Kimi to Fit Boxing (TV series)

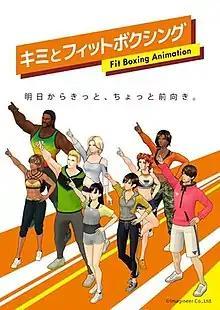
Key visual

is a Japanese anime television series adaptation of the Nintendo Switch game, "Fitness Boxing". The series was produced by Japanese studios Imagineer and Story Effect, and it aired from October to December 2021.